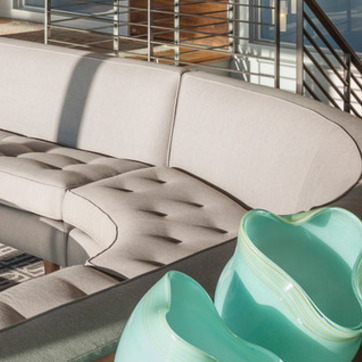
Material: fabric